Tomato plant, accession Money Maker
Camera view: tilt-top (135 deg); turntable rotation: 240 degrees
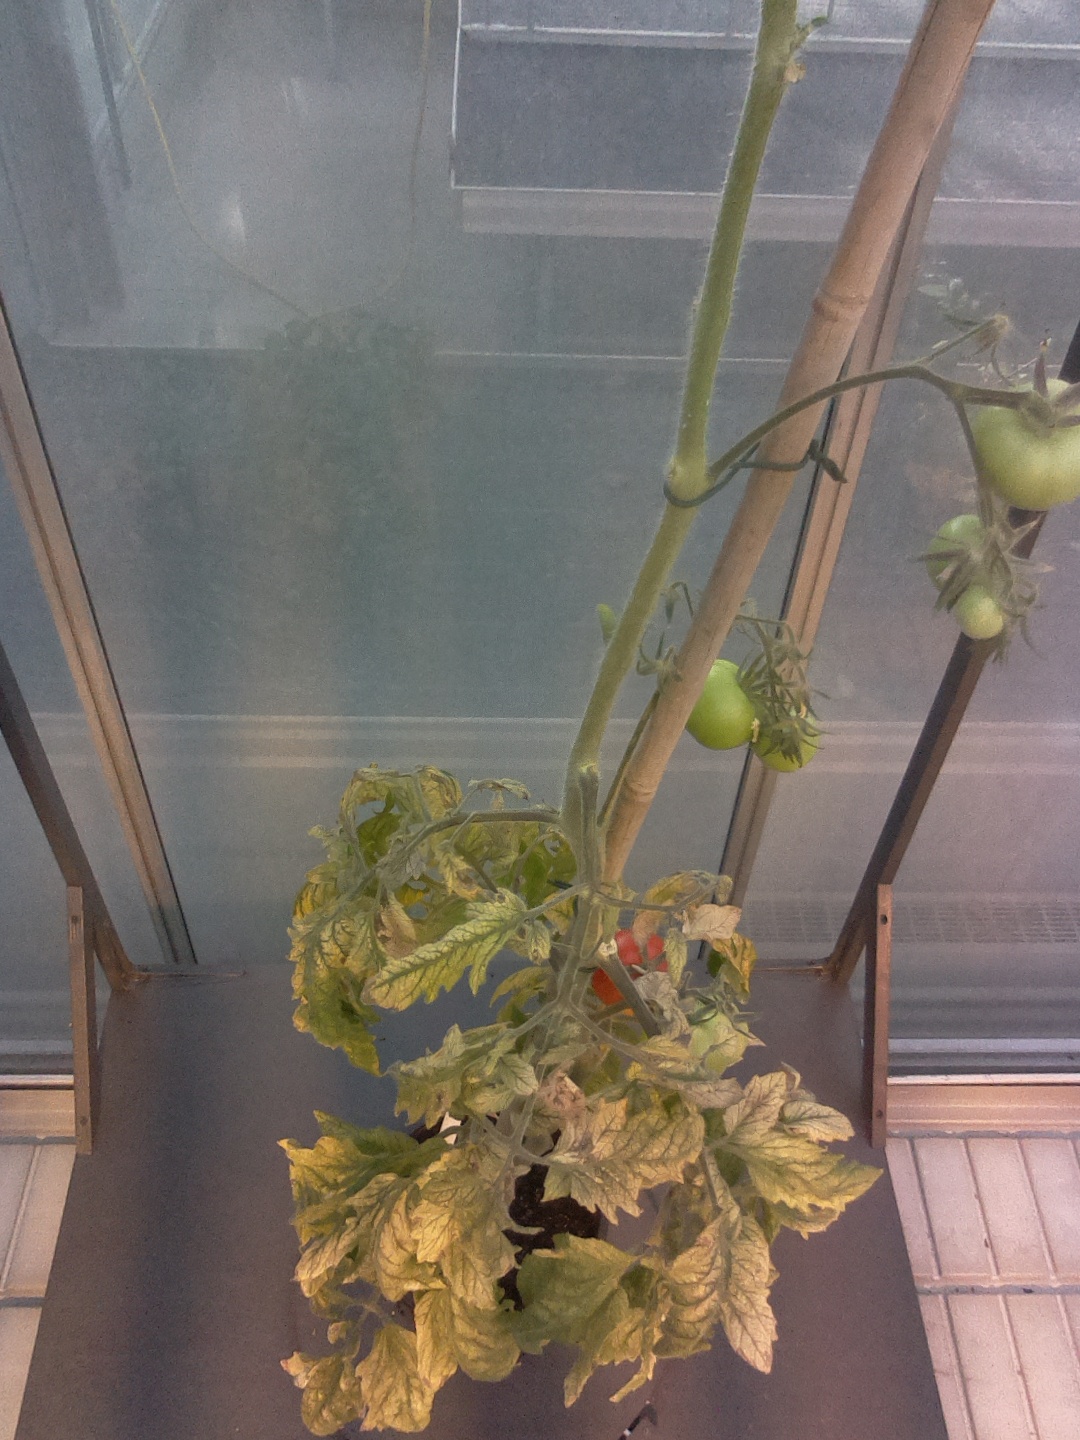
BBCH growth stage 81: 10%-20% of fruits show typical fully ripe color